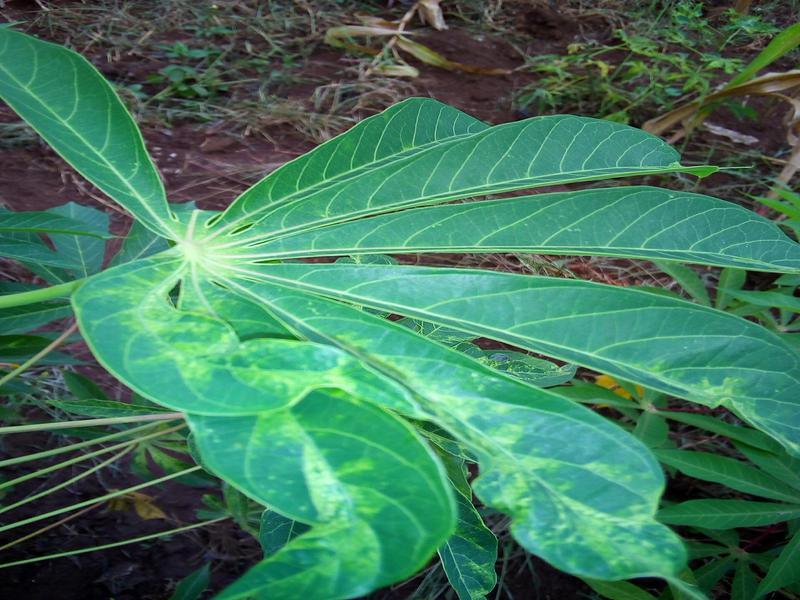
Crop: cassava
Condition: mosaic_disease